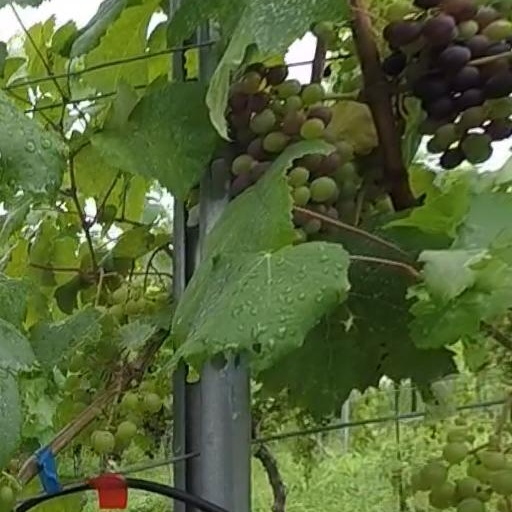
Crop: grape